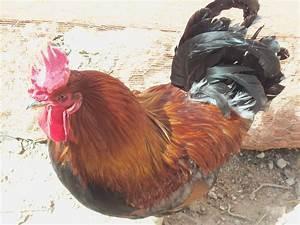
chicken